Hans Kurt

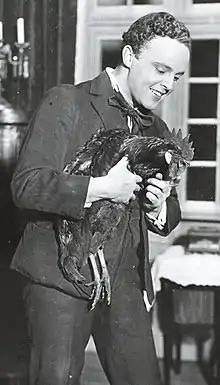
Kurt in the play "Nøddebo Præstegaard"

Hans Kurt (23 February 1909 – 19 October 1968) was a Danish stage and film actor.